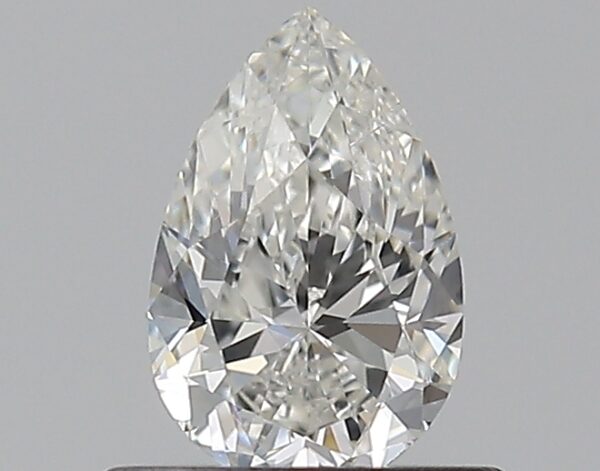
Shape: pear
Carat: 0.5
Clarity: SI1
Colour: H
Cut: EX
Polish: VG
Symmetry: VG
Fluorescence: N
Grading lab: GIA
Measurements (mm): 6.69 x 4.34 x 2.78